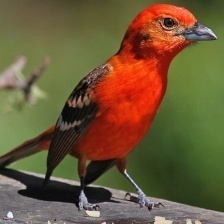
Species: FLAME TANAGER
Scientific name: PIRANGA BIDENTATA